Daniel Dubois (politician)

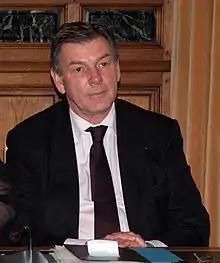
Daniel Dubois

Daniel Dubois (born 5 February 1952) is a French politician and a member of the Senate of France. He represents the Somme department and is a member of the Union for French Democracy Party.